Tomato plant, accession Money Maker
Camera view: bottom (45 deg); turntable rotation: 330 degrees
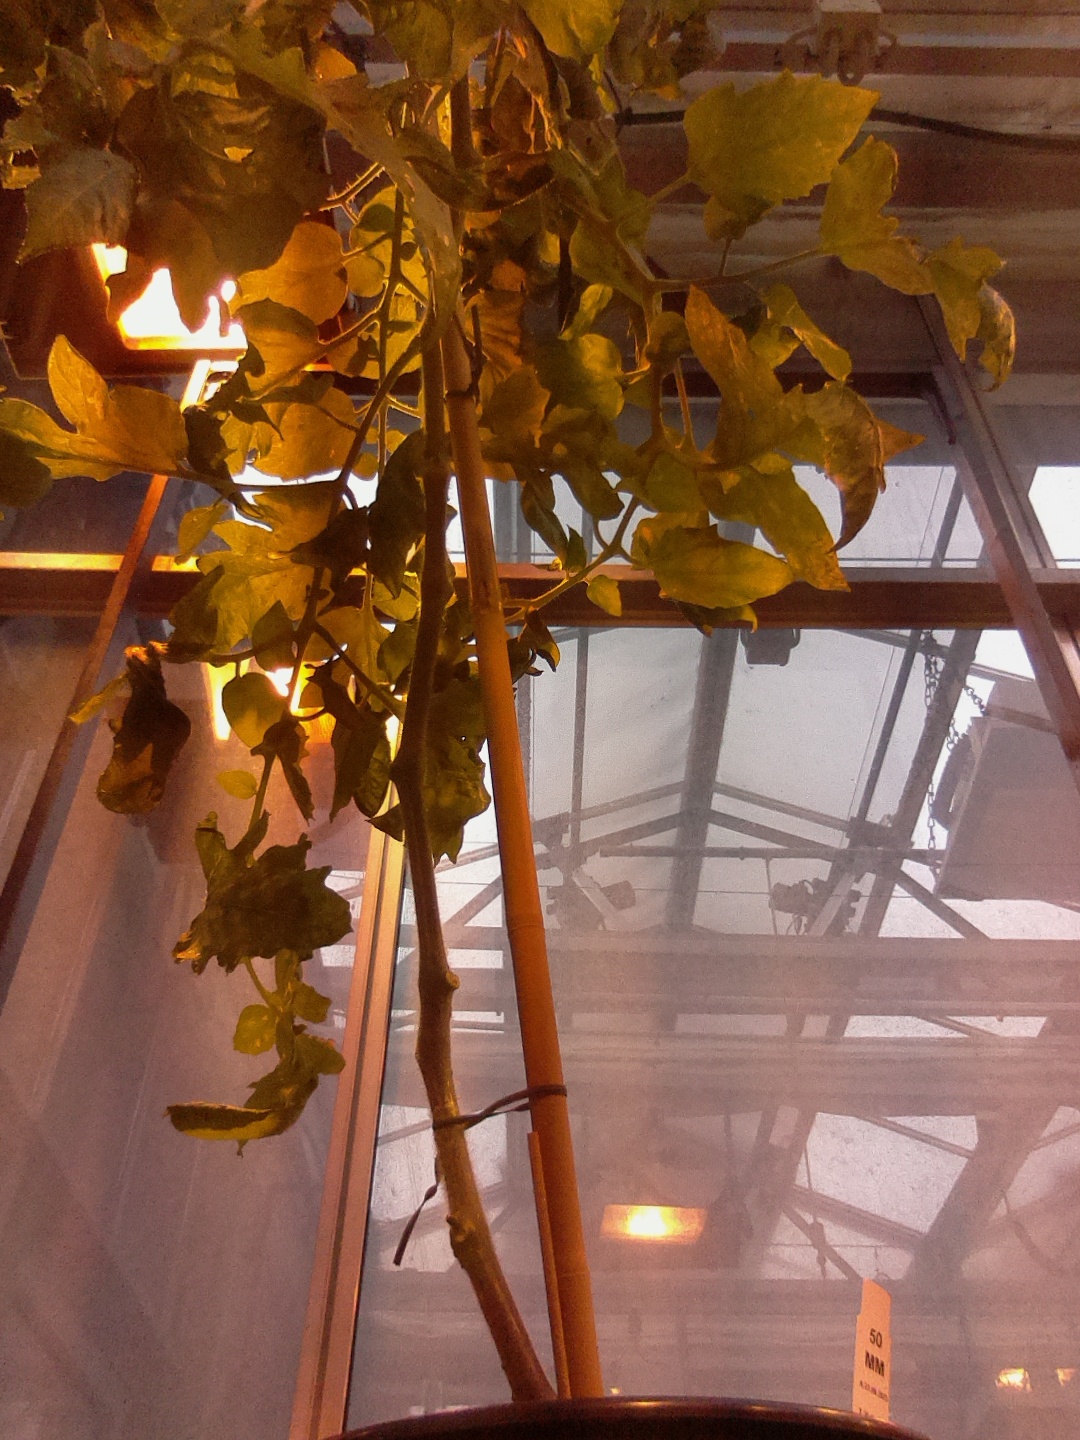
BBCH growth stage 74: 40%-50% of final fruit size